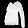
Label: Shirt